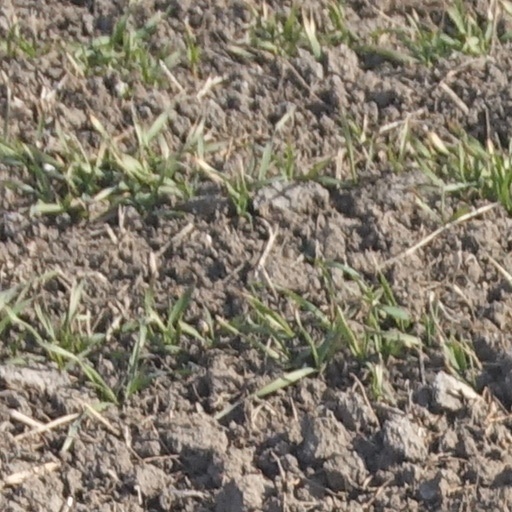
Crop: wheat